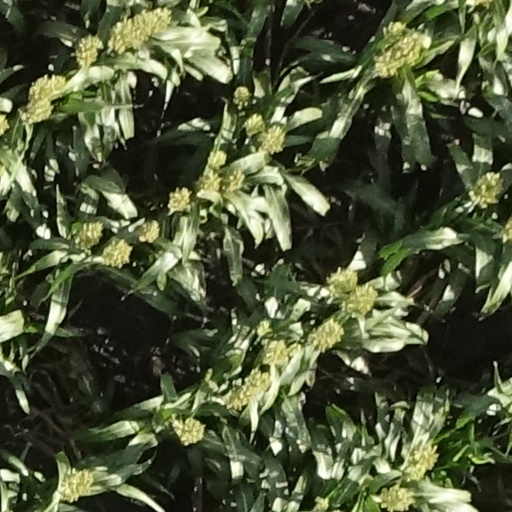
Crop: sorghum